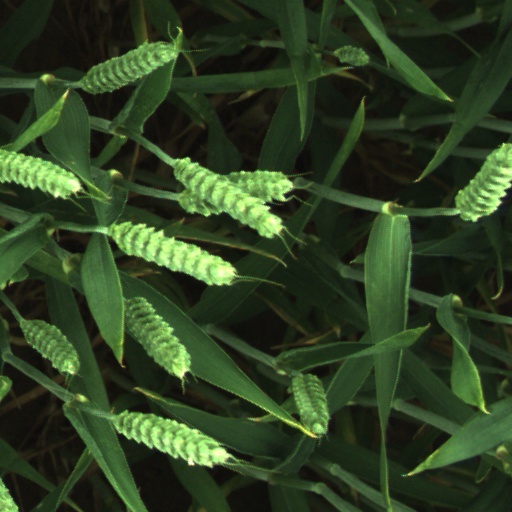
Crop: wheat